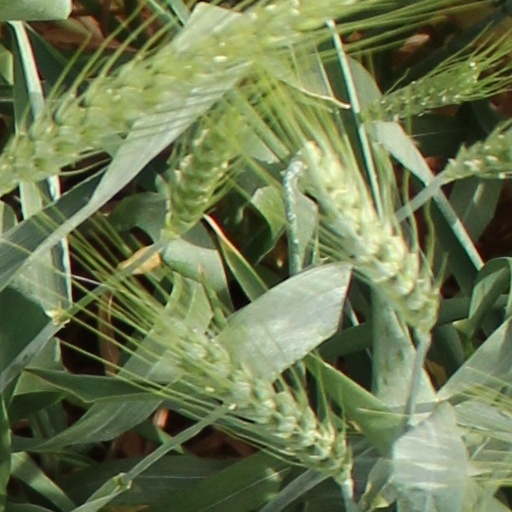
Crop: wheat